Gonzalo Orquín

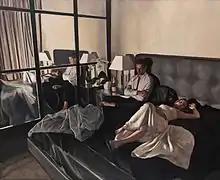

The Leslie-Lohman Museum of Gay and Lesbian Art, in New York City, has described his works as "pronouncedly domestic, intimate, post-coital, and romantic. Set in common place interiors of muted tones, his subjects – which include cats, dogs, solitary men and women, as well as gay and straight couples – display a contemplative depth of emotion."